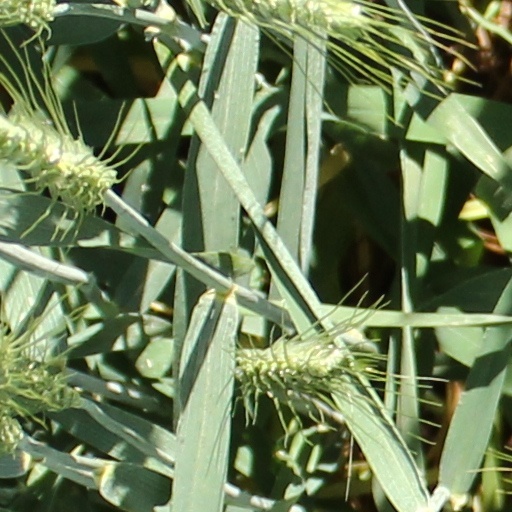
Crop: wheat